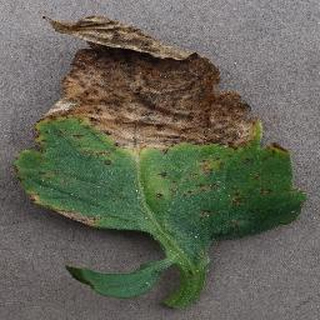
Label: tomato_bacterial_spot